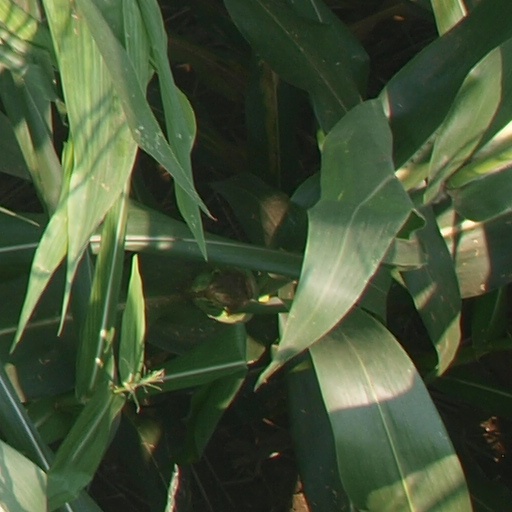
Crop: maize; corn